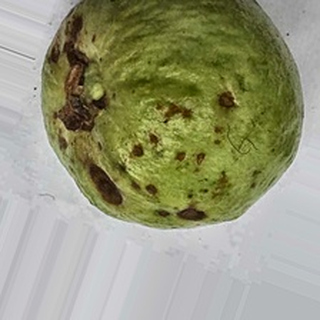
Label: guava_anthracnose